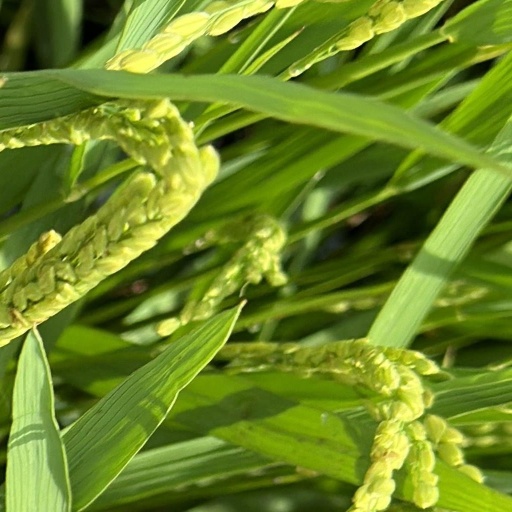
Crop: rice